Breast cancer management

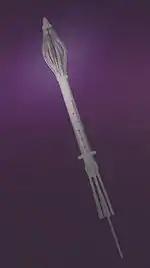
The SAVI applicator is a multiple catheter breast brachytherapy device.

This usually involves treating the whole breast in the case of breast lumpectomy or the whole chest wall in the case of mastectomy. Lumpectomy patients with early-stage breast cancer may be eligible for a newer, shorter form of treatment called "breast brachytherapy". This approach allows physicians to treat only part of the breast in order to spare healthy tissue from unnecessary radiation.